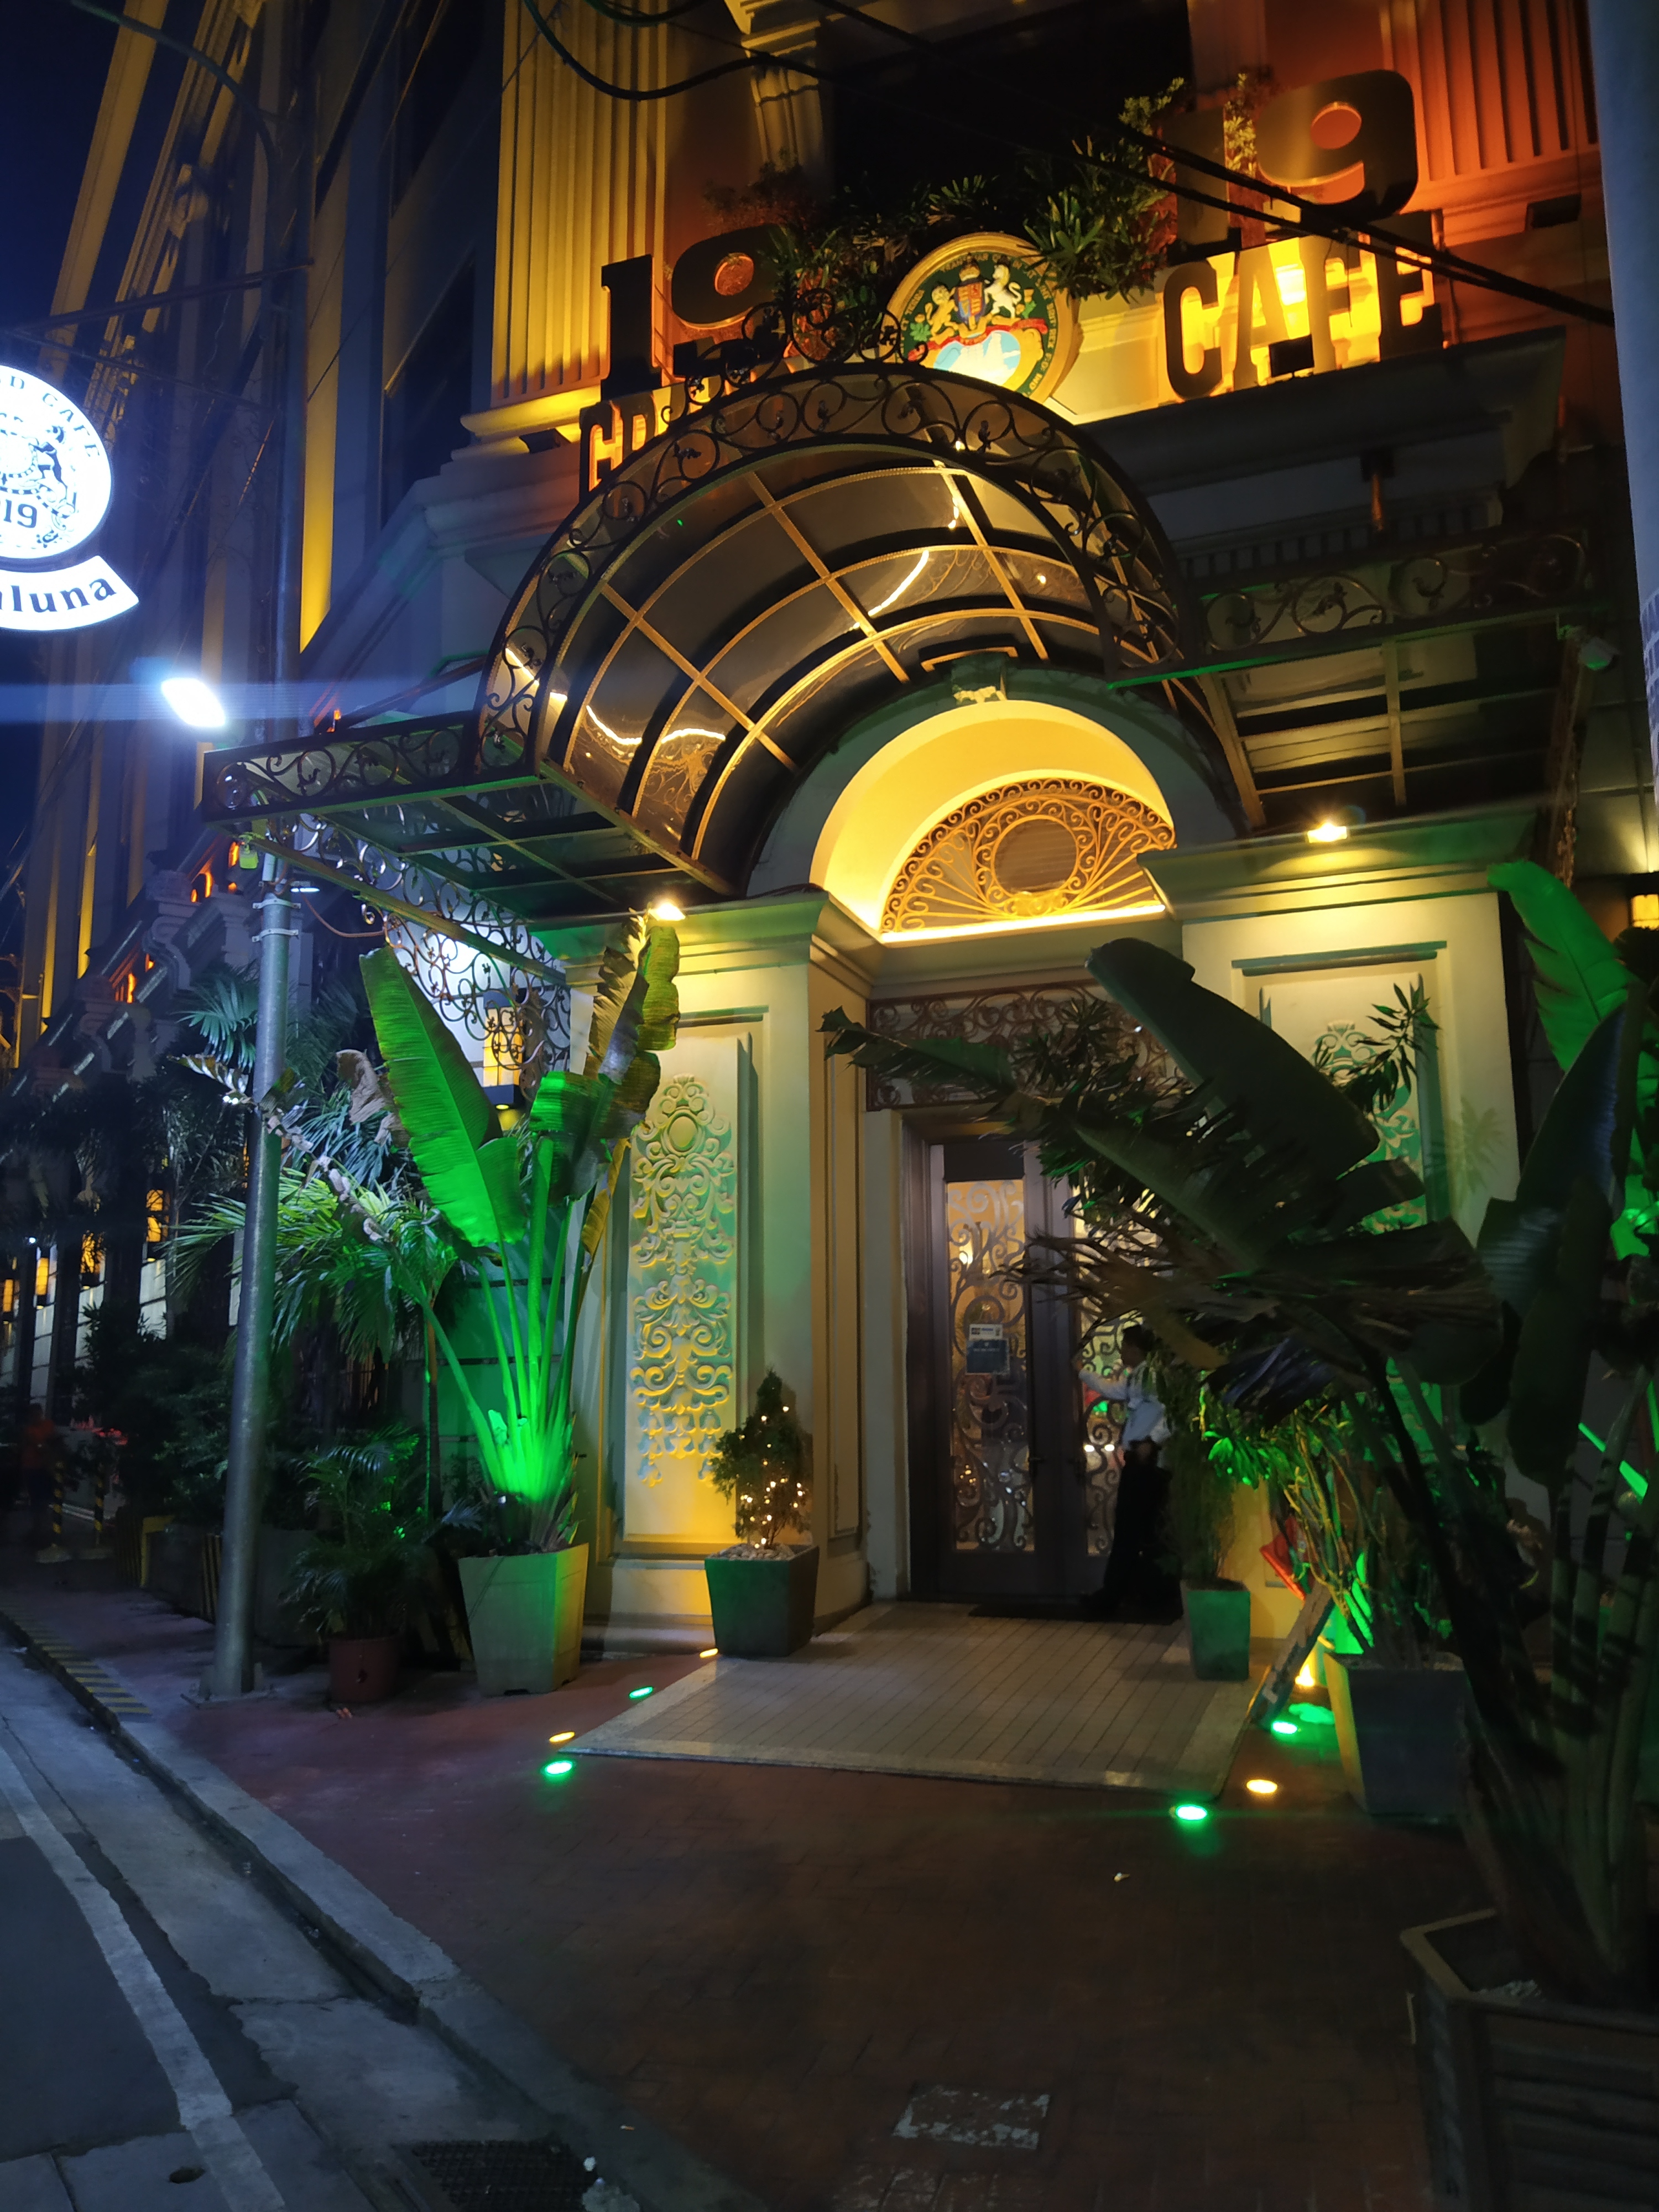
grand, light, architecture, lighting, night, building, city, facade, metropolis, street, arch